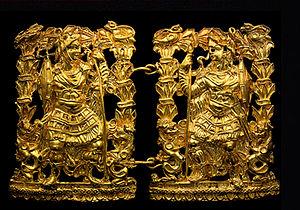
Paire d'agrafes à décor de guerriers. Afghanistan, Tillia tepe, tombe III. Ier siècle. Or 9,0 x6,3 cm. Musée National d'Afghanistan. MK 04.40.245. Exposition temporaire: Afghanistan
Tillia tepe, Tilia tepe, Tillya tepe, ou Tillā tapa ou « le tertre d’or », ou « la colline de l’or » est un site archéologique afghan situé dans la province de Djôzdjân à proximité de Chéberghân et fouillé en 1978 par une équipe soviéto-afghane dirigée par l’archéologue russo-grec Viktor Sarianidi, un an avant l’invasion soviétique de l’Afghanistan de 1979.